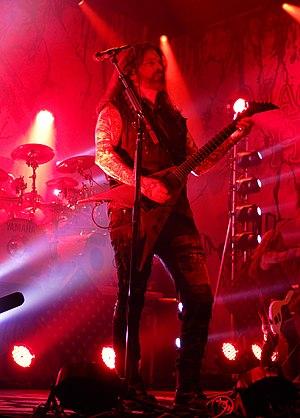
Phil Demmel (Machine Head) en concert à La Rochelle en 2018.
Phil Demmel, né le 2 avril 1967, est le guitariste soliste du groupe de heavy metal Machine Head depuis 2003. Il fut le fondateur et seul membre constant du groupe Vio-lence, ainsi que le guitariste/chanteur du groupe Torque.